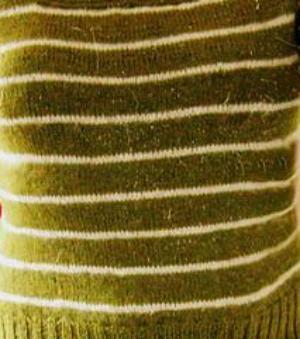
Texture: lined